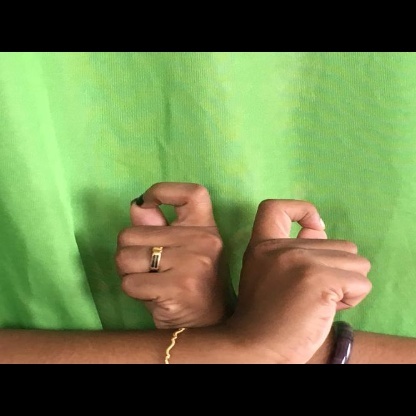
Mudra: Berunda